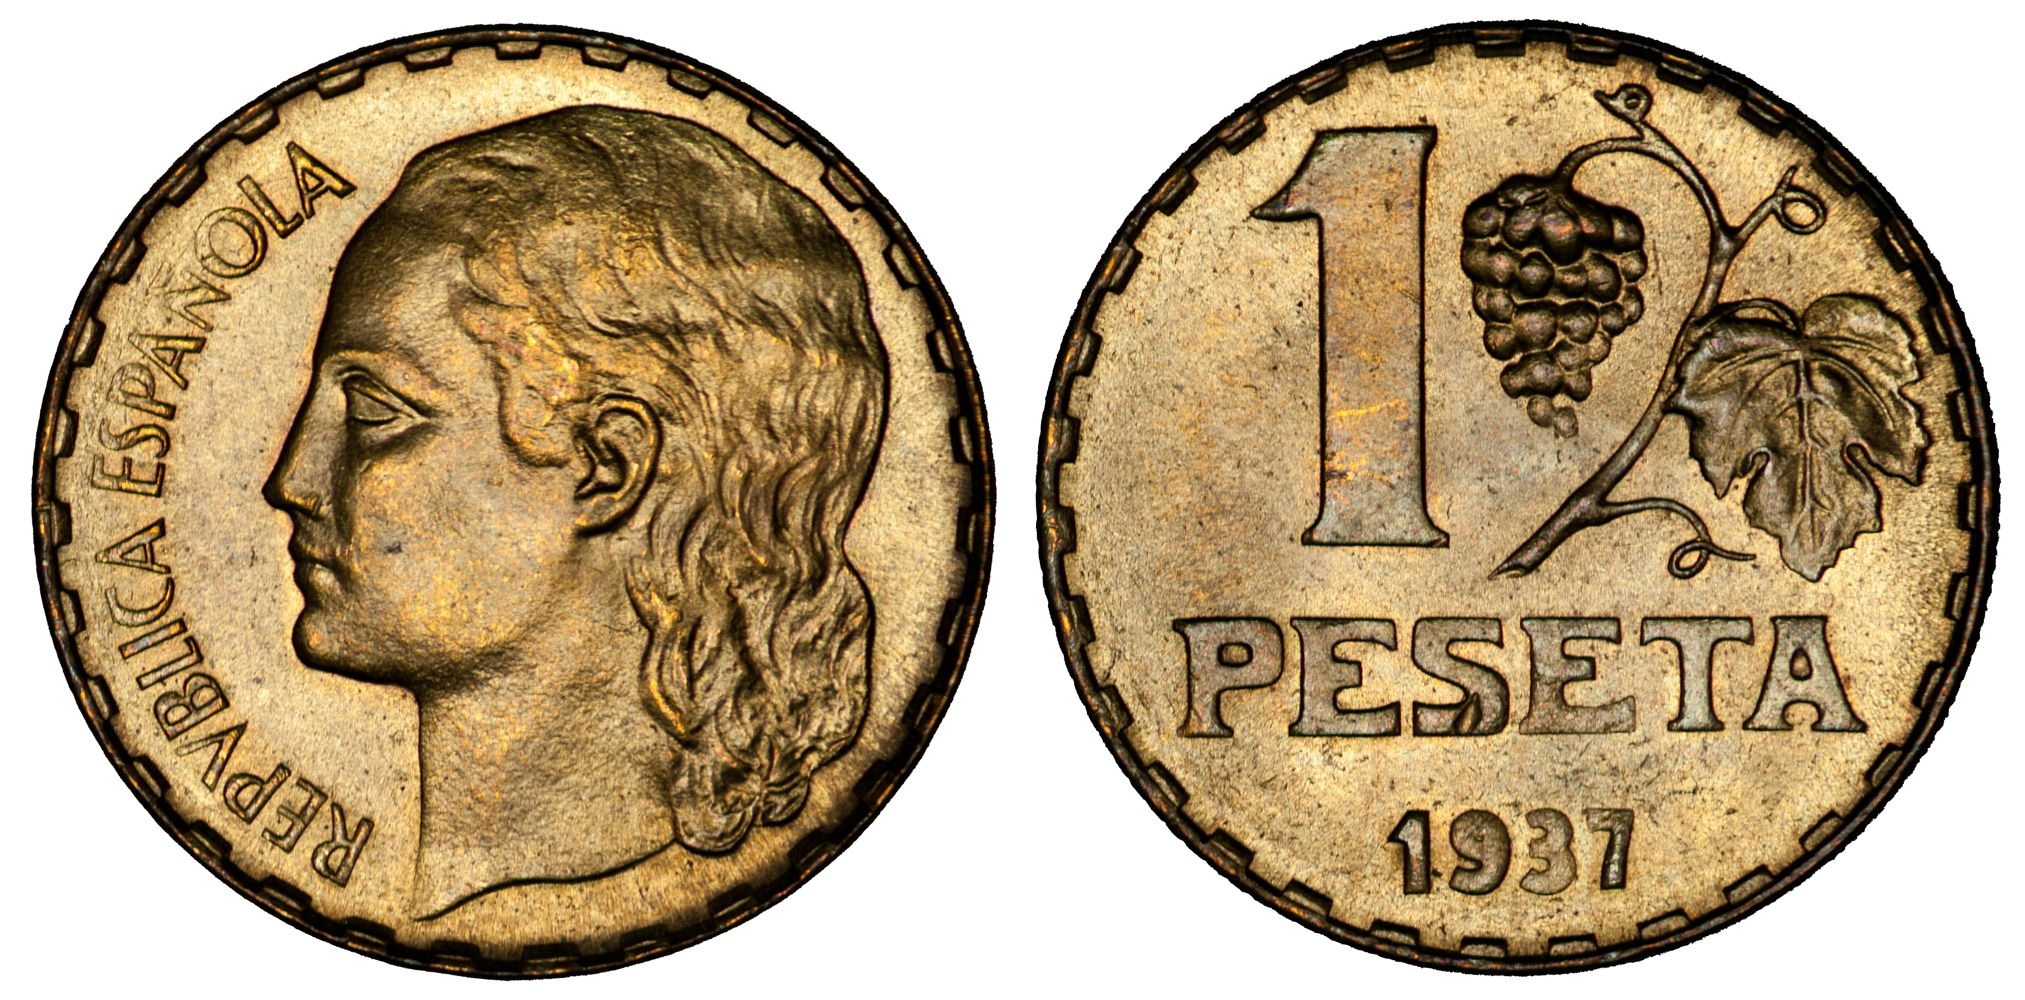
metal, money, cash, currency, coin, change, banking, european, spanish, economy, payment, financial, coins, peseta